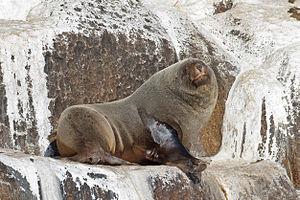
Voici la liste des carnivores par population.